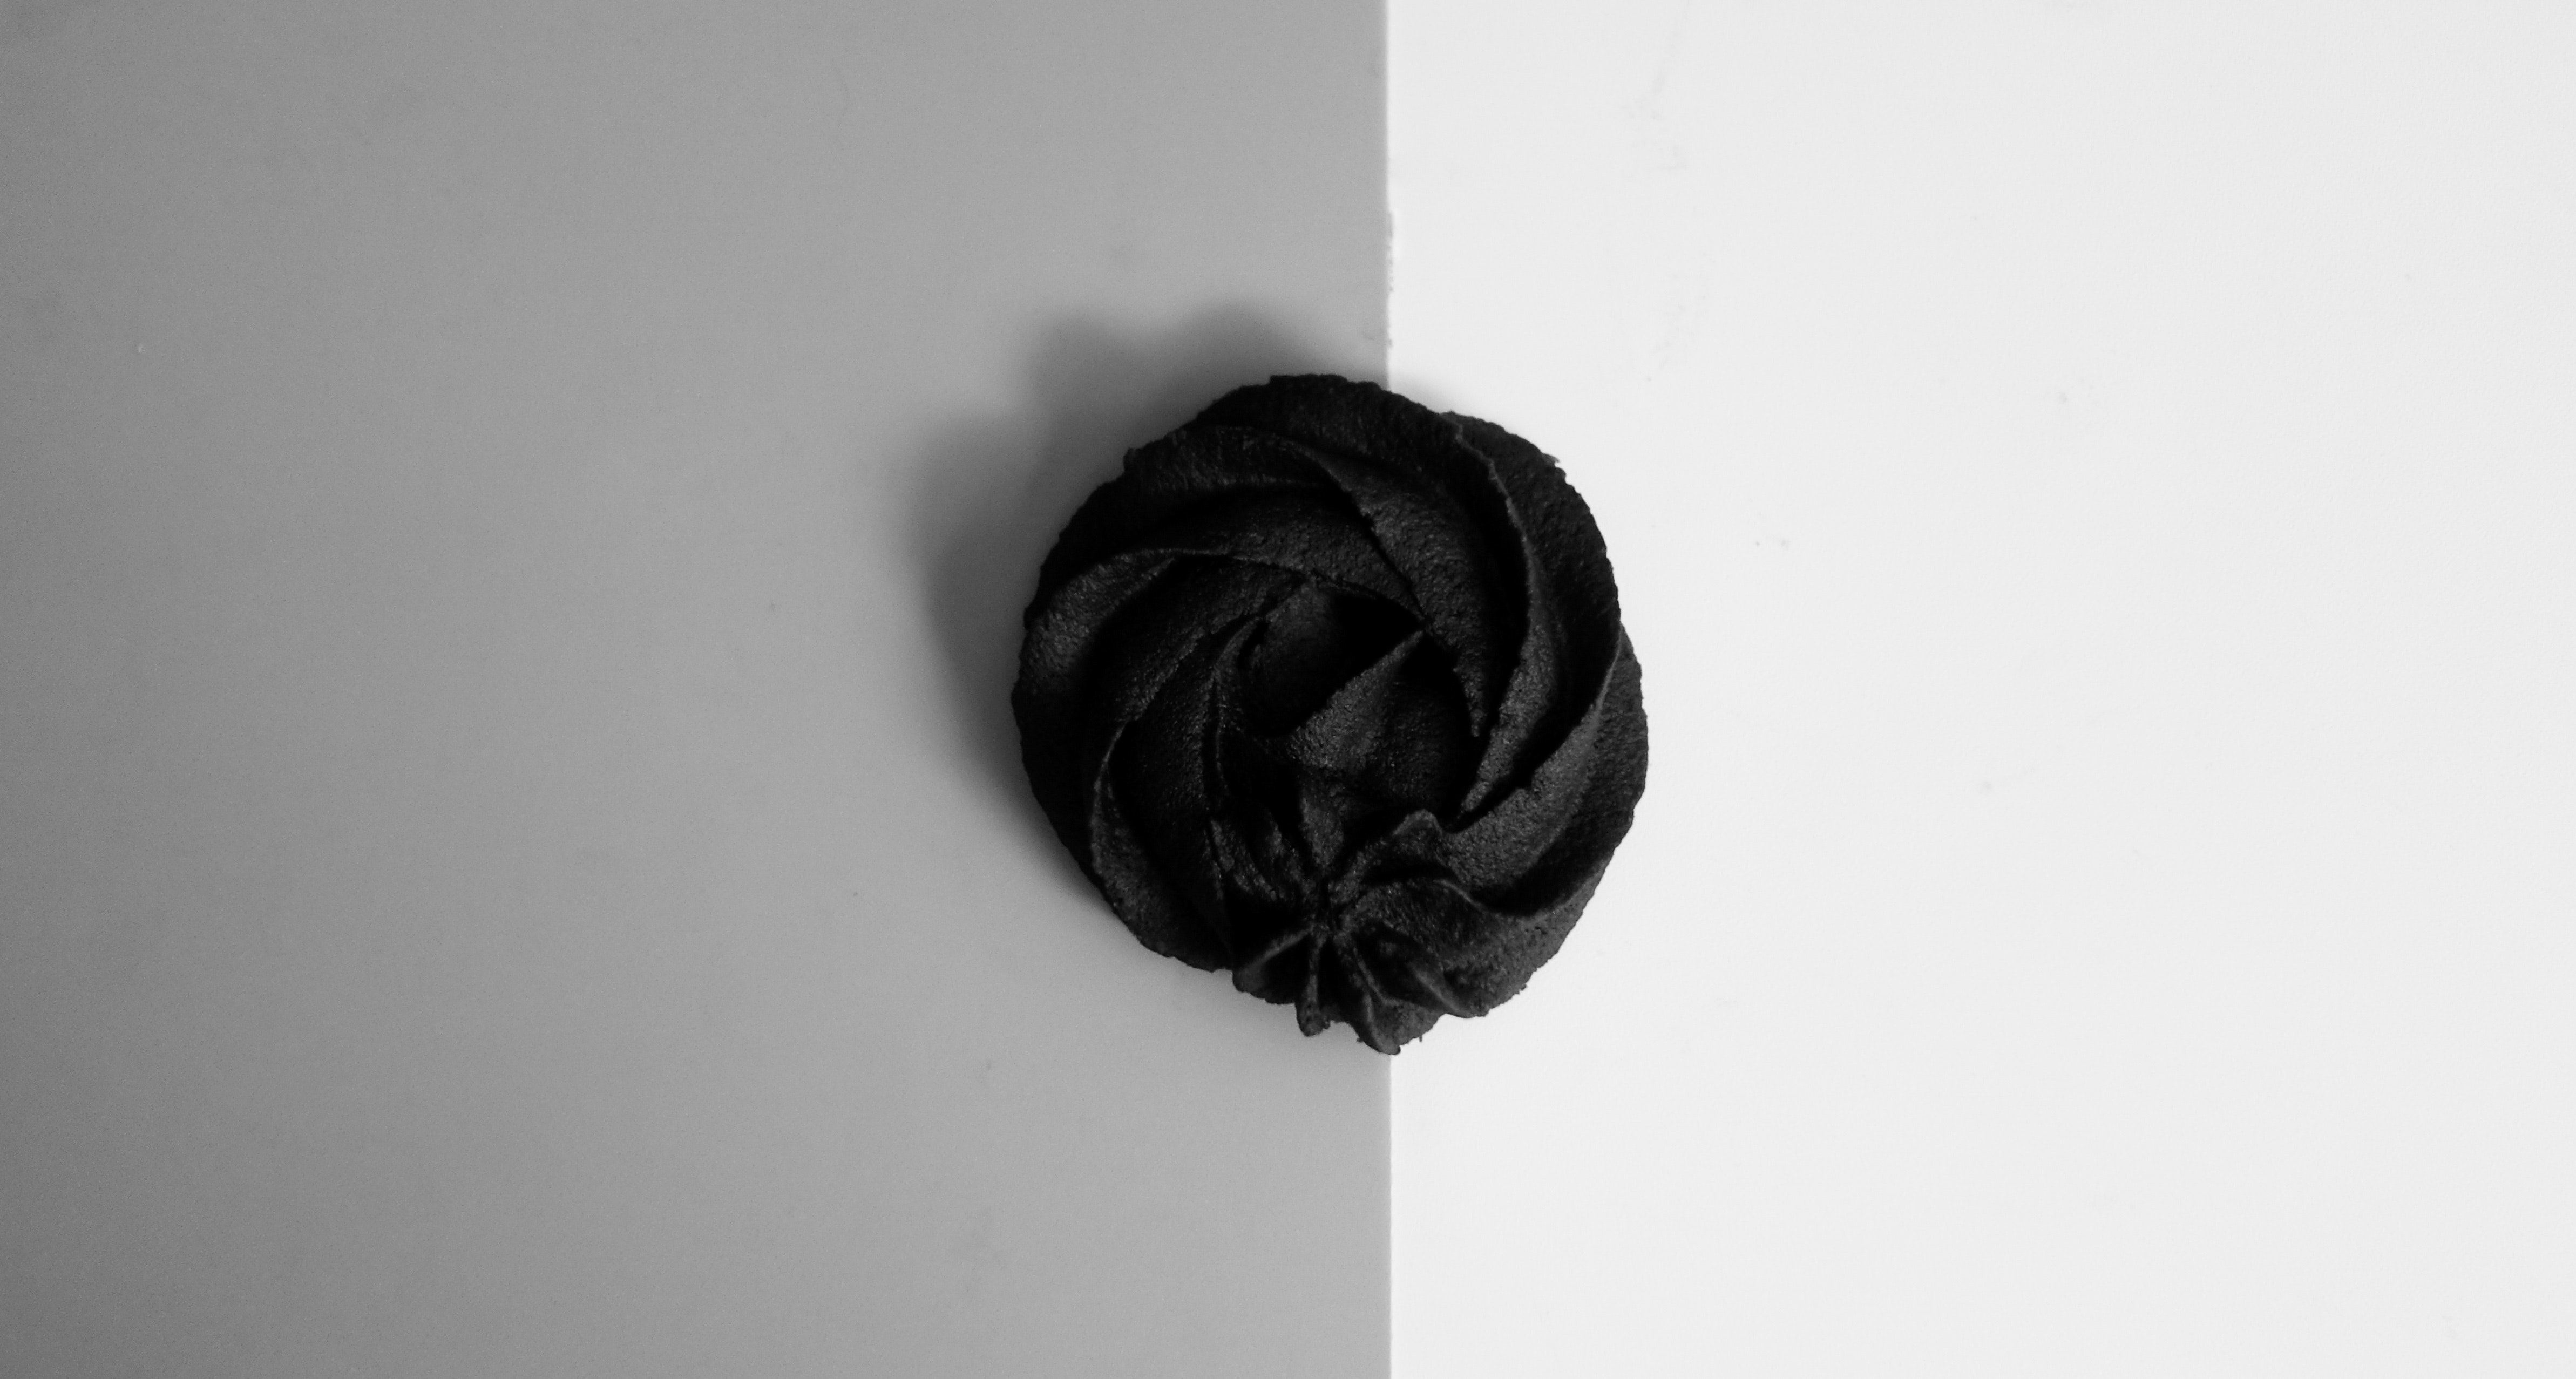
black, white, black and white, monochrome photography, still life photography, monochrome, photography, flower, plant, chignon, petal, style